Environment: lab
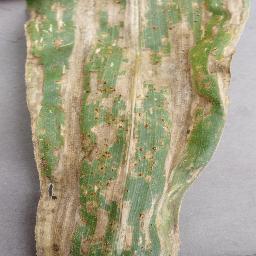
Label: gray_leaf_spot